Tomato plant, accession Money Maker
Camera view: vertical (180 deg); turntable rotation: 120 degrees
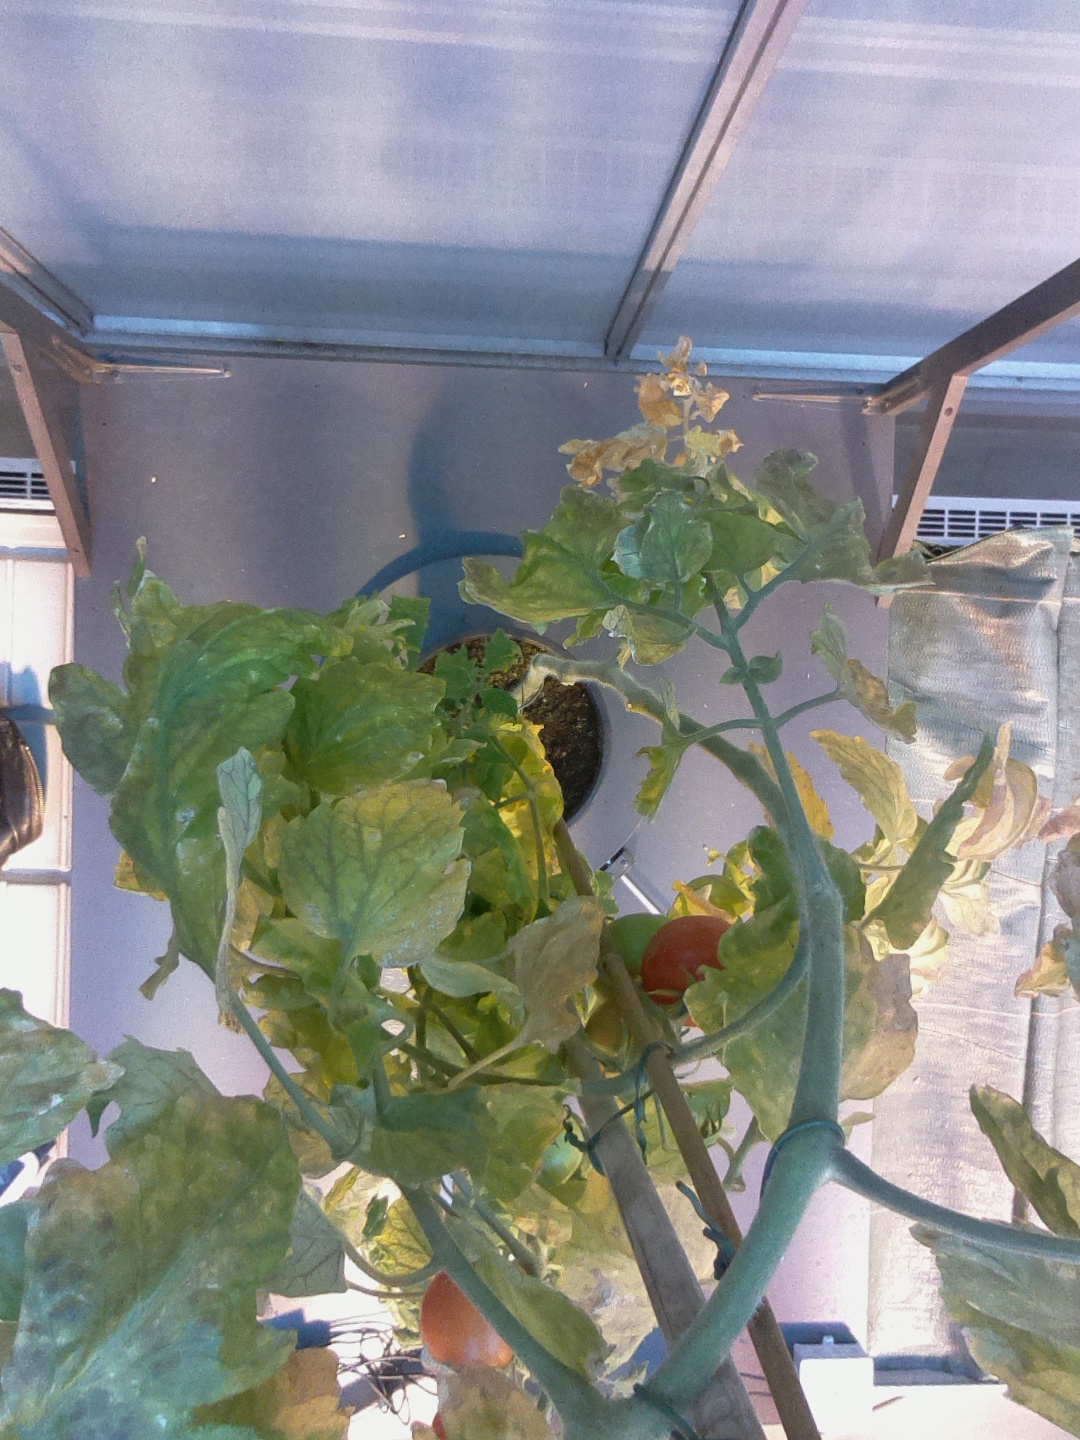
BBCH growth stage 84: 40%-50% of fruits show typical fully ripe color